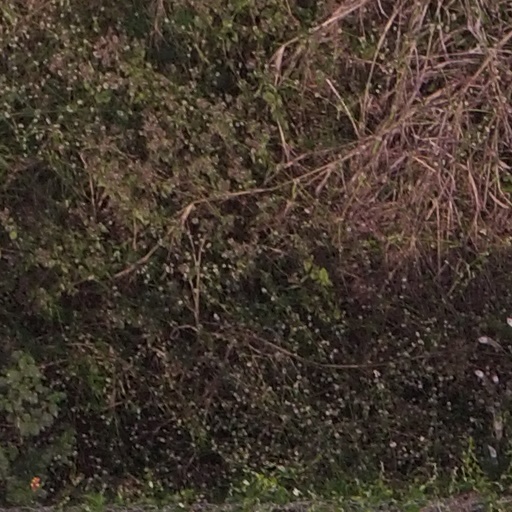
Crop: maize; corn